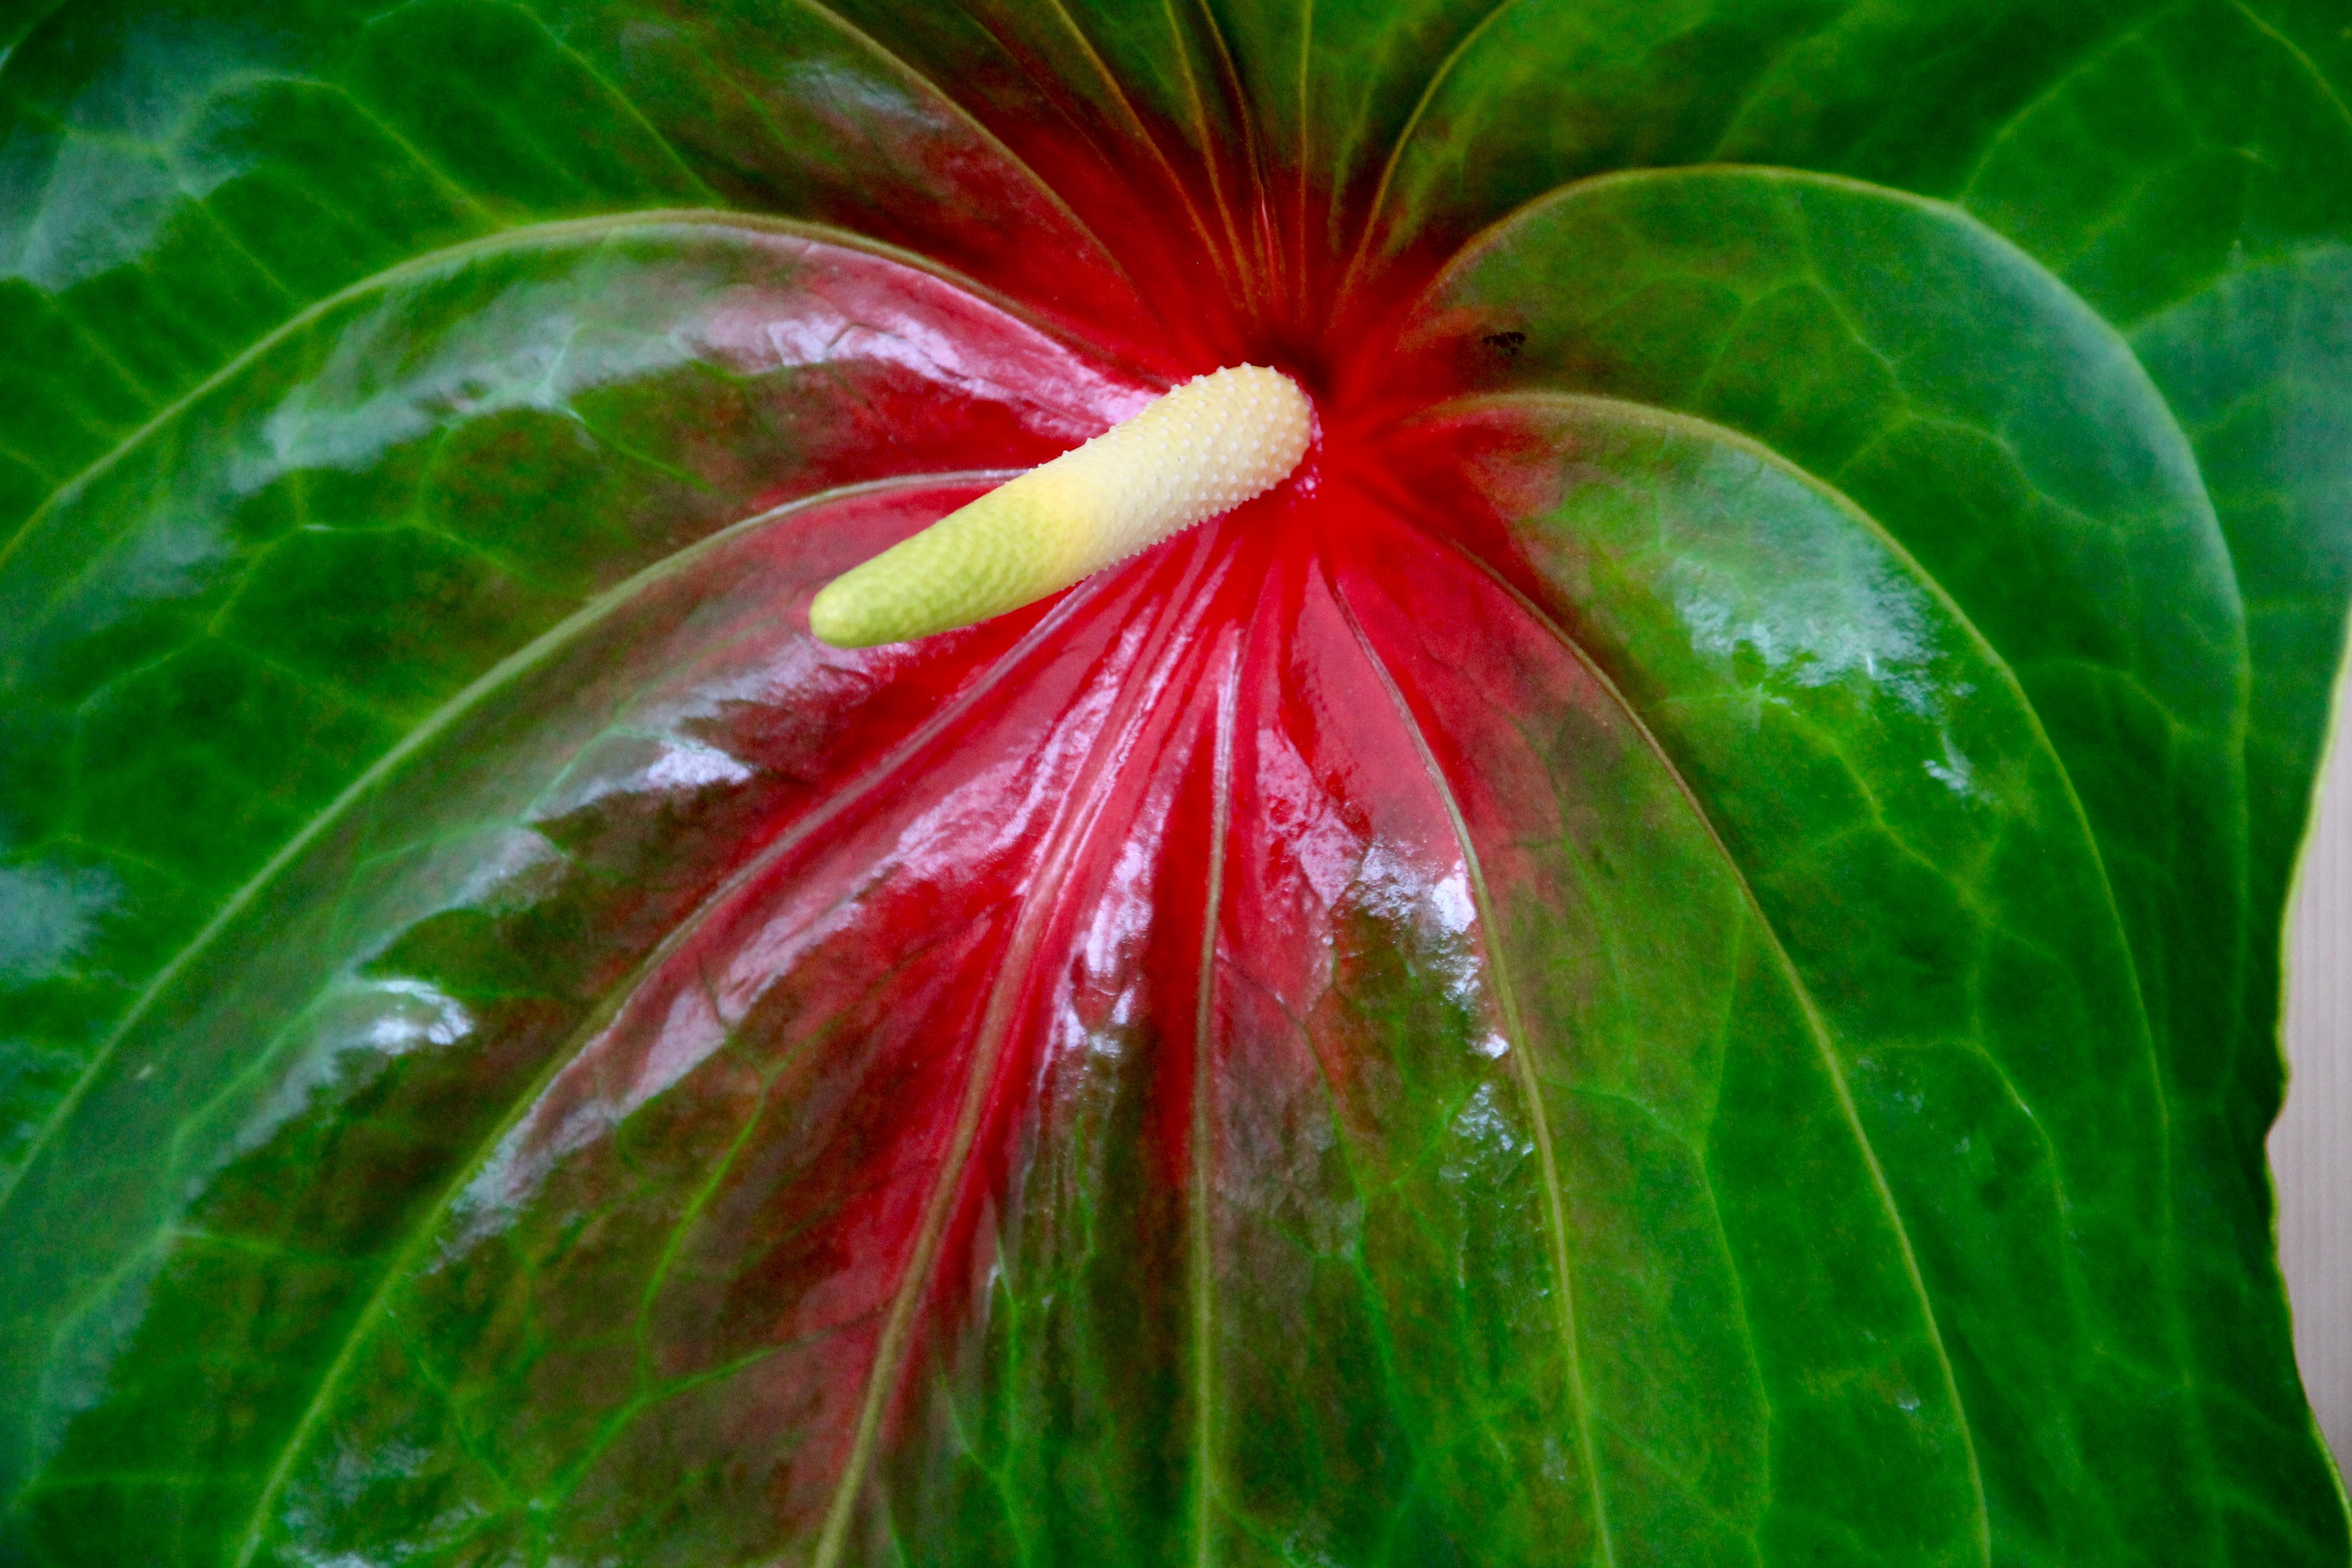
grass, blossom, plant, sunlight, leaf, flower, petal, bloom, green, red, botany, flora, close up, anthurium, shrub, flamingo flower, macro photography, flowering plant, plant stem, land plant